Ford Madox Brown

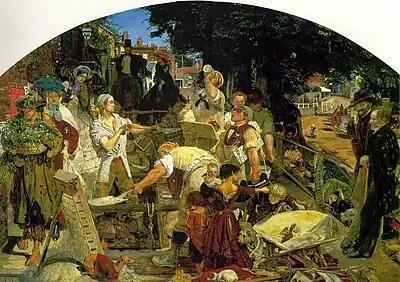
"Work" (1852–1865) is Brown's best known painting

The Tate Gallery holds an early example of Brown's work, a portrait of his father. He first exhibited at the Royal Academy in 1840, a work inspired by Lord Byron's poem "The Giaour" (now lost) and then completed a version of "The Execution of Mary, Queen of Scots", with his cousin and future wife Elisabeth Bromley as one of his models. He lived in Montmartre with his new wife and ageing father in 1841. He painted "Manfred on the Jungfrau", inspired by Lord Byron's poem "Manfred" while he was in Paris.